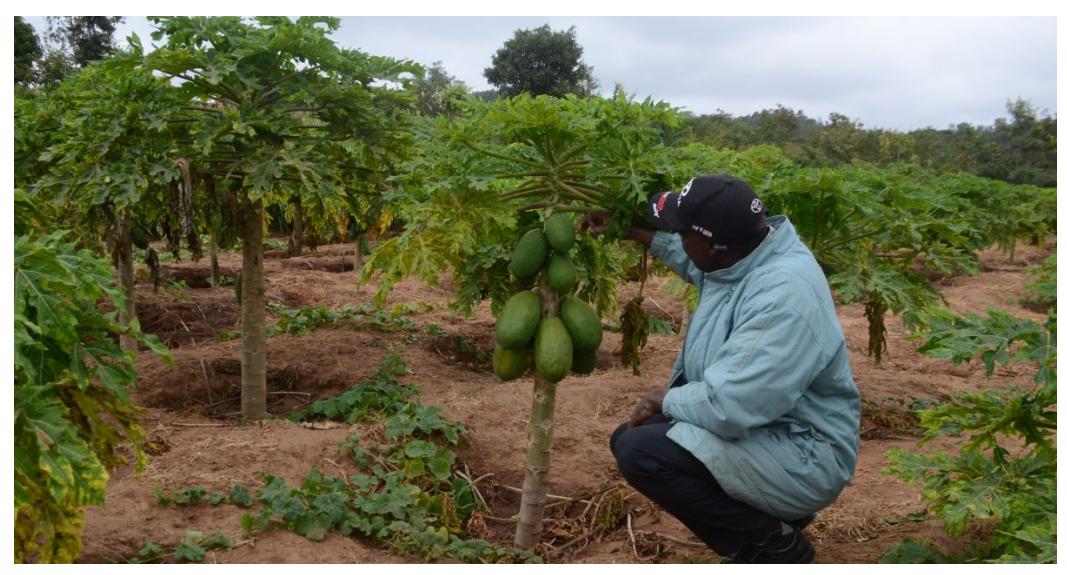
Eneo la shamba likizungukwa na miti na zao la biashara aina ya papai akiwemo mkulima katika kufanya mavuno ya zao hili la biashara ikiwa ni mwendelezo wa kuongeza kipato chake na taifa.